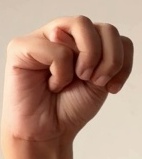
ASL sign: M